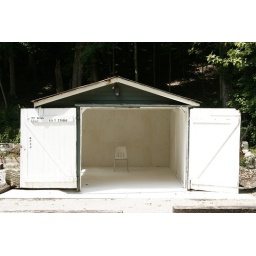
note the sign on the door - probably the only studio in the world with nothing but a matching chair :-)